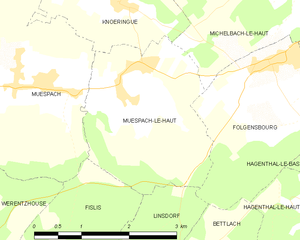
Carte des communes françaises